Ernest Bell (Australian politician)

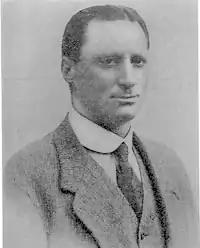

Ernest Thomas Bell (31 March 1880 – 2 May 1930) was a pastoralist and member of the Queensland Legislative Assembly.